Foster mounting

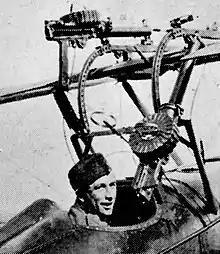
Twin Foster mountings on a specially modified Sopwith Camel ("Sopwith Comic").

The 2F.1 (the shipboard variant of the Camel), carried an over-wing Lewis gun, mainly as an anti-airship weapon. As the adaptation of either type of Foster mounting to a normal Camel was not feasible, a special mounting, officially termed the "Admiralty upper-plane mounting", became standard for the 2F.1.